Jean Charles Joseph, Count of Merode, Marquis of Deynze

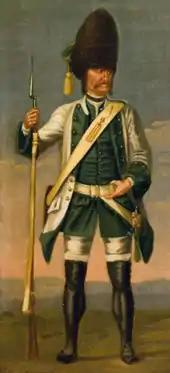
Grenadier of Los Rios Regiment, 1748

His Regiment of Los Rios participated in the Battle of Rocourt and covered the retreat of the Dutch infantry. It participated in the Battle of Lauffeld. With the same Regiment, he defended the city of Maastricht, during the Siege of Maastricht (1748), led by the "Maréchal of France" Maurice de Saxe. It caused heavy losses to the French army during the heroic night of 1–2 May 1748.